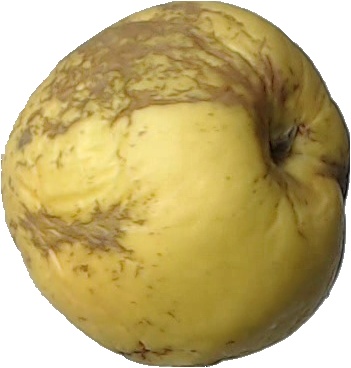
Label: apple_golden_1